Authorship of the Bible

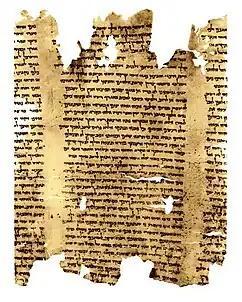
A fragment of the Book of Isaiah found among the Dead Sea Scrolls

Modern scholars divide the Book of Isaiah into three parts, each with a different origin: "First Isaiah", chapters 1–39, containing the words of the historical 8th century BCE prophet Isaiah and later expansions by his disciples; "Deutero-Isaiah" (chapters 40–55), by an anonymous Jewish author in Babylon near the end of the Babylonian captivity; and "Trito-Isaiah" (chapters 56–66), by anonymous disciples of Deutero-Isaiah in Jerusalem immediately after the return from Babylon (although some scholars suggest that chapters 55–66 were written by Deutero-Isaiah after the fall of Babylon). This orderly sequence of pre-exilic, exilic and post-exilic material is somewhat misleading, as some scholars note that significant editing appears to have taken place in all three parts.